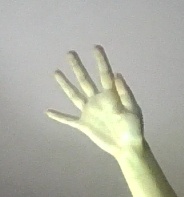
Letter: sheen